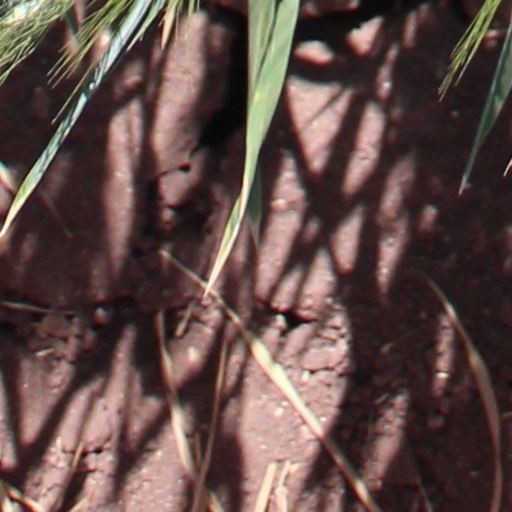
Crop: wheat